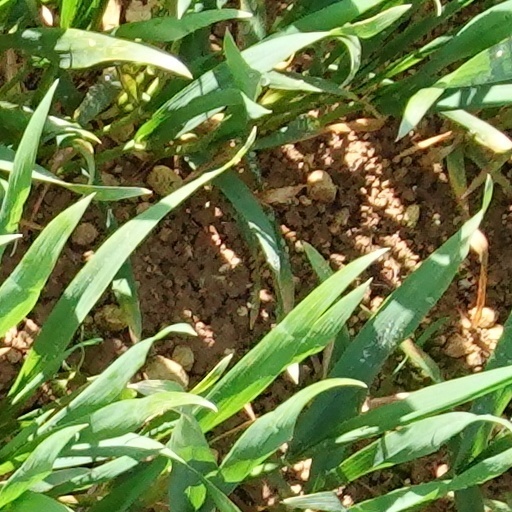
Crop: wheat